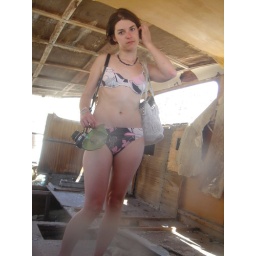
becky on in an abandoned ship holding green glass